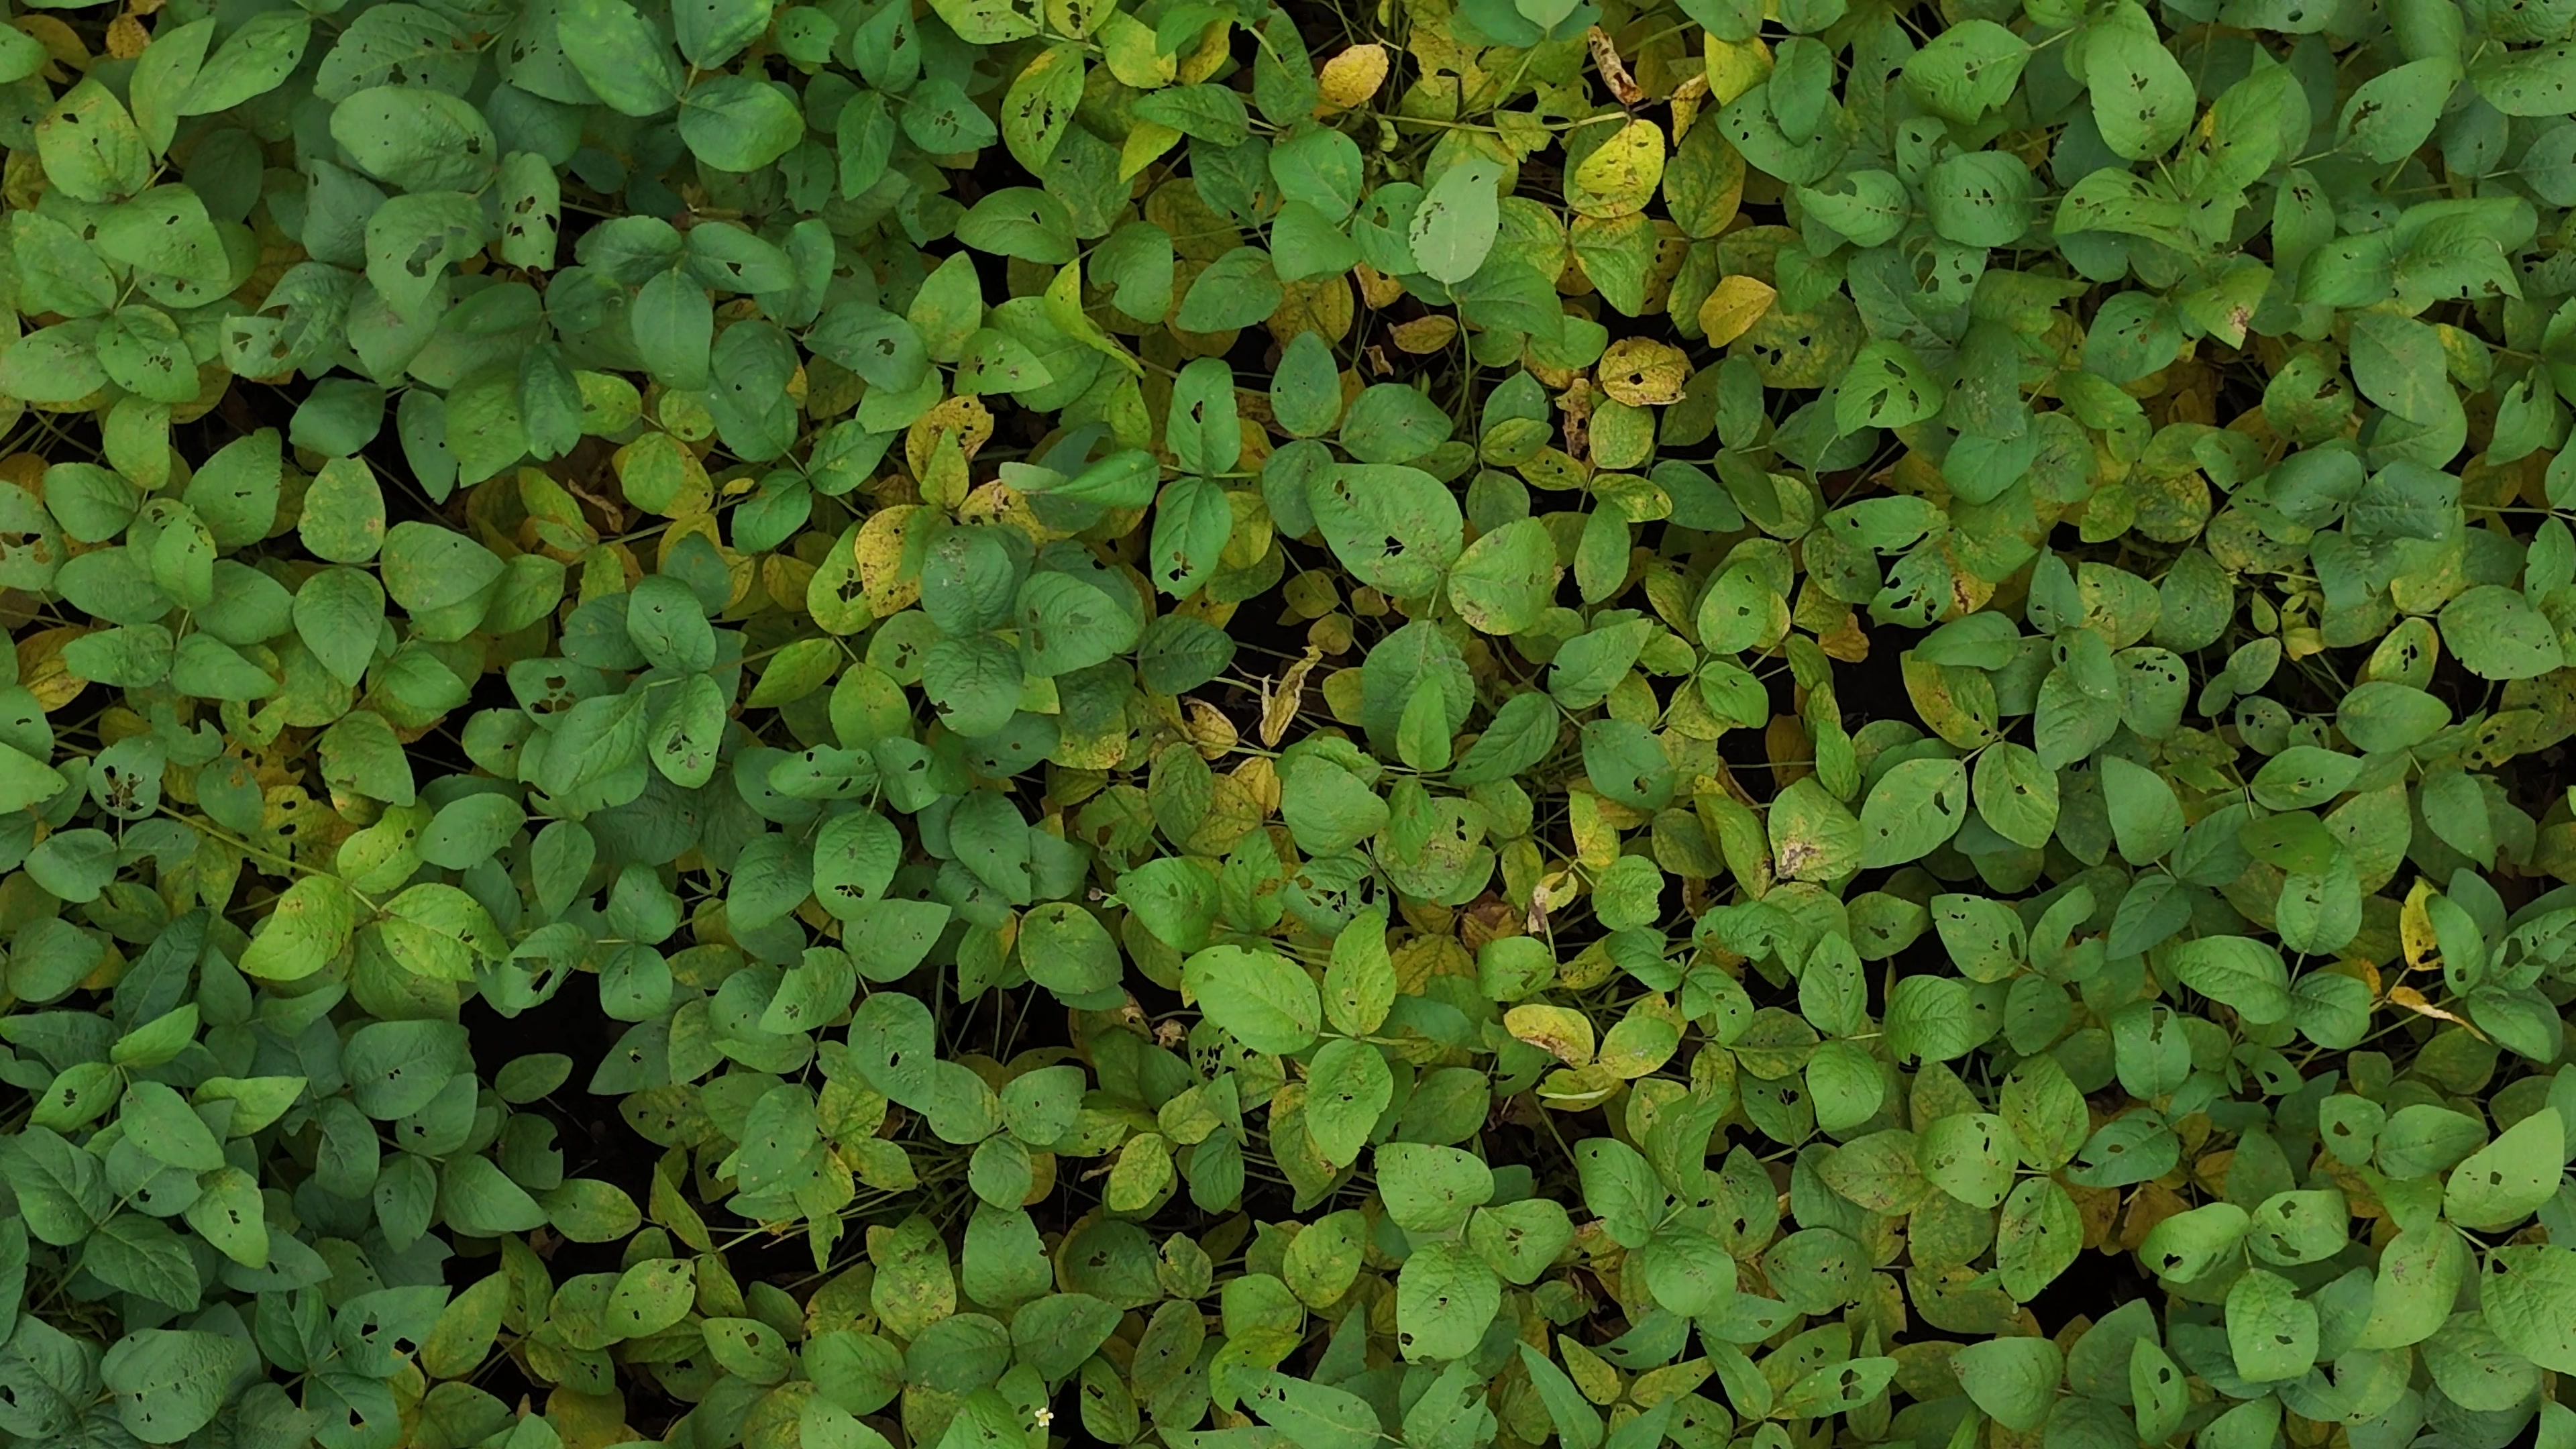
Label: Mosaic